Describe the emotion expressed in this image:  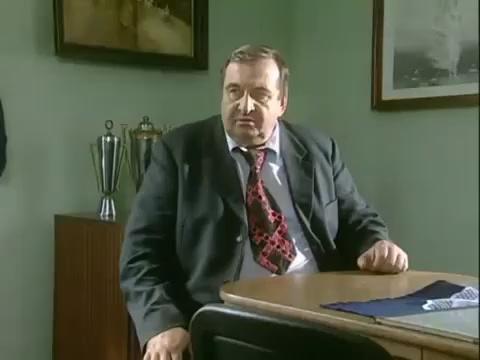
This person displays Suffering, valence and arousal with low intensity.